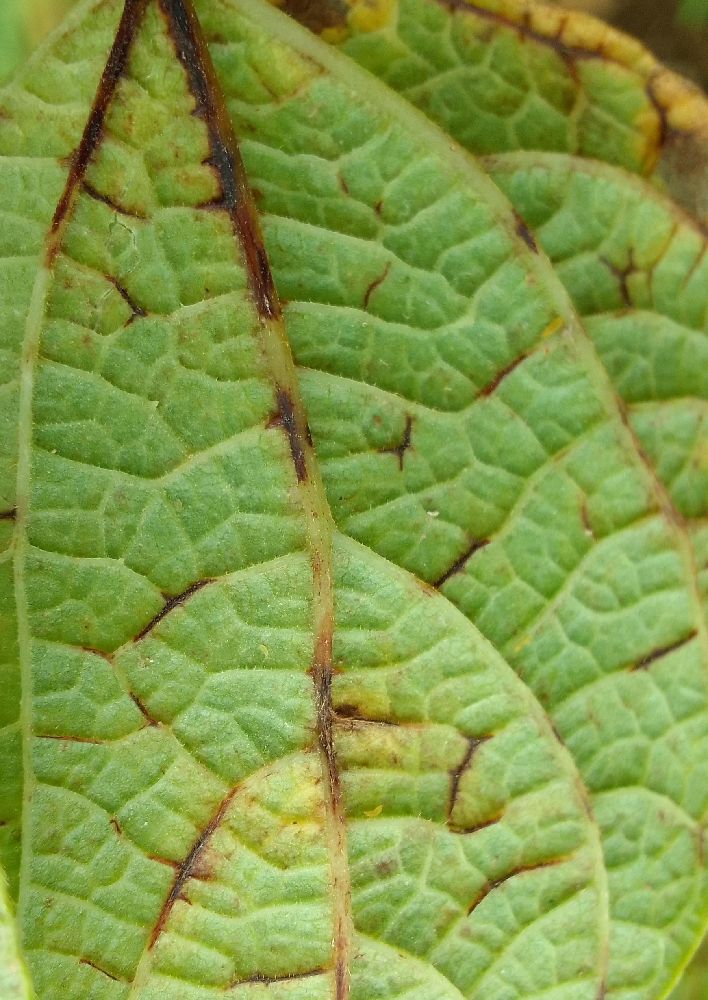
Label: anthracnose